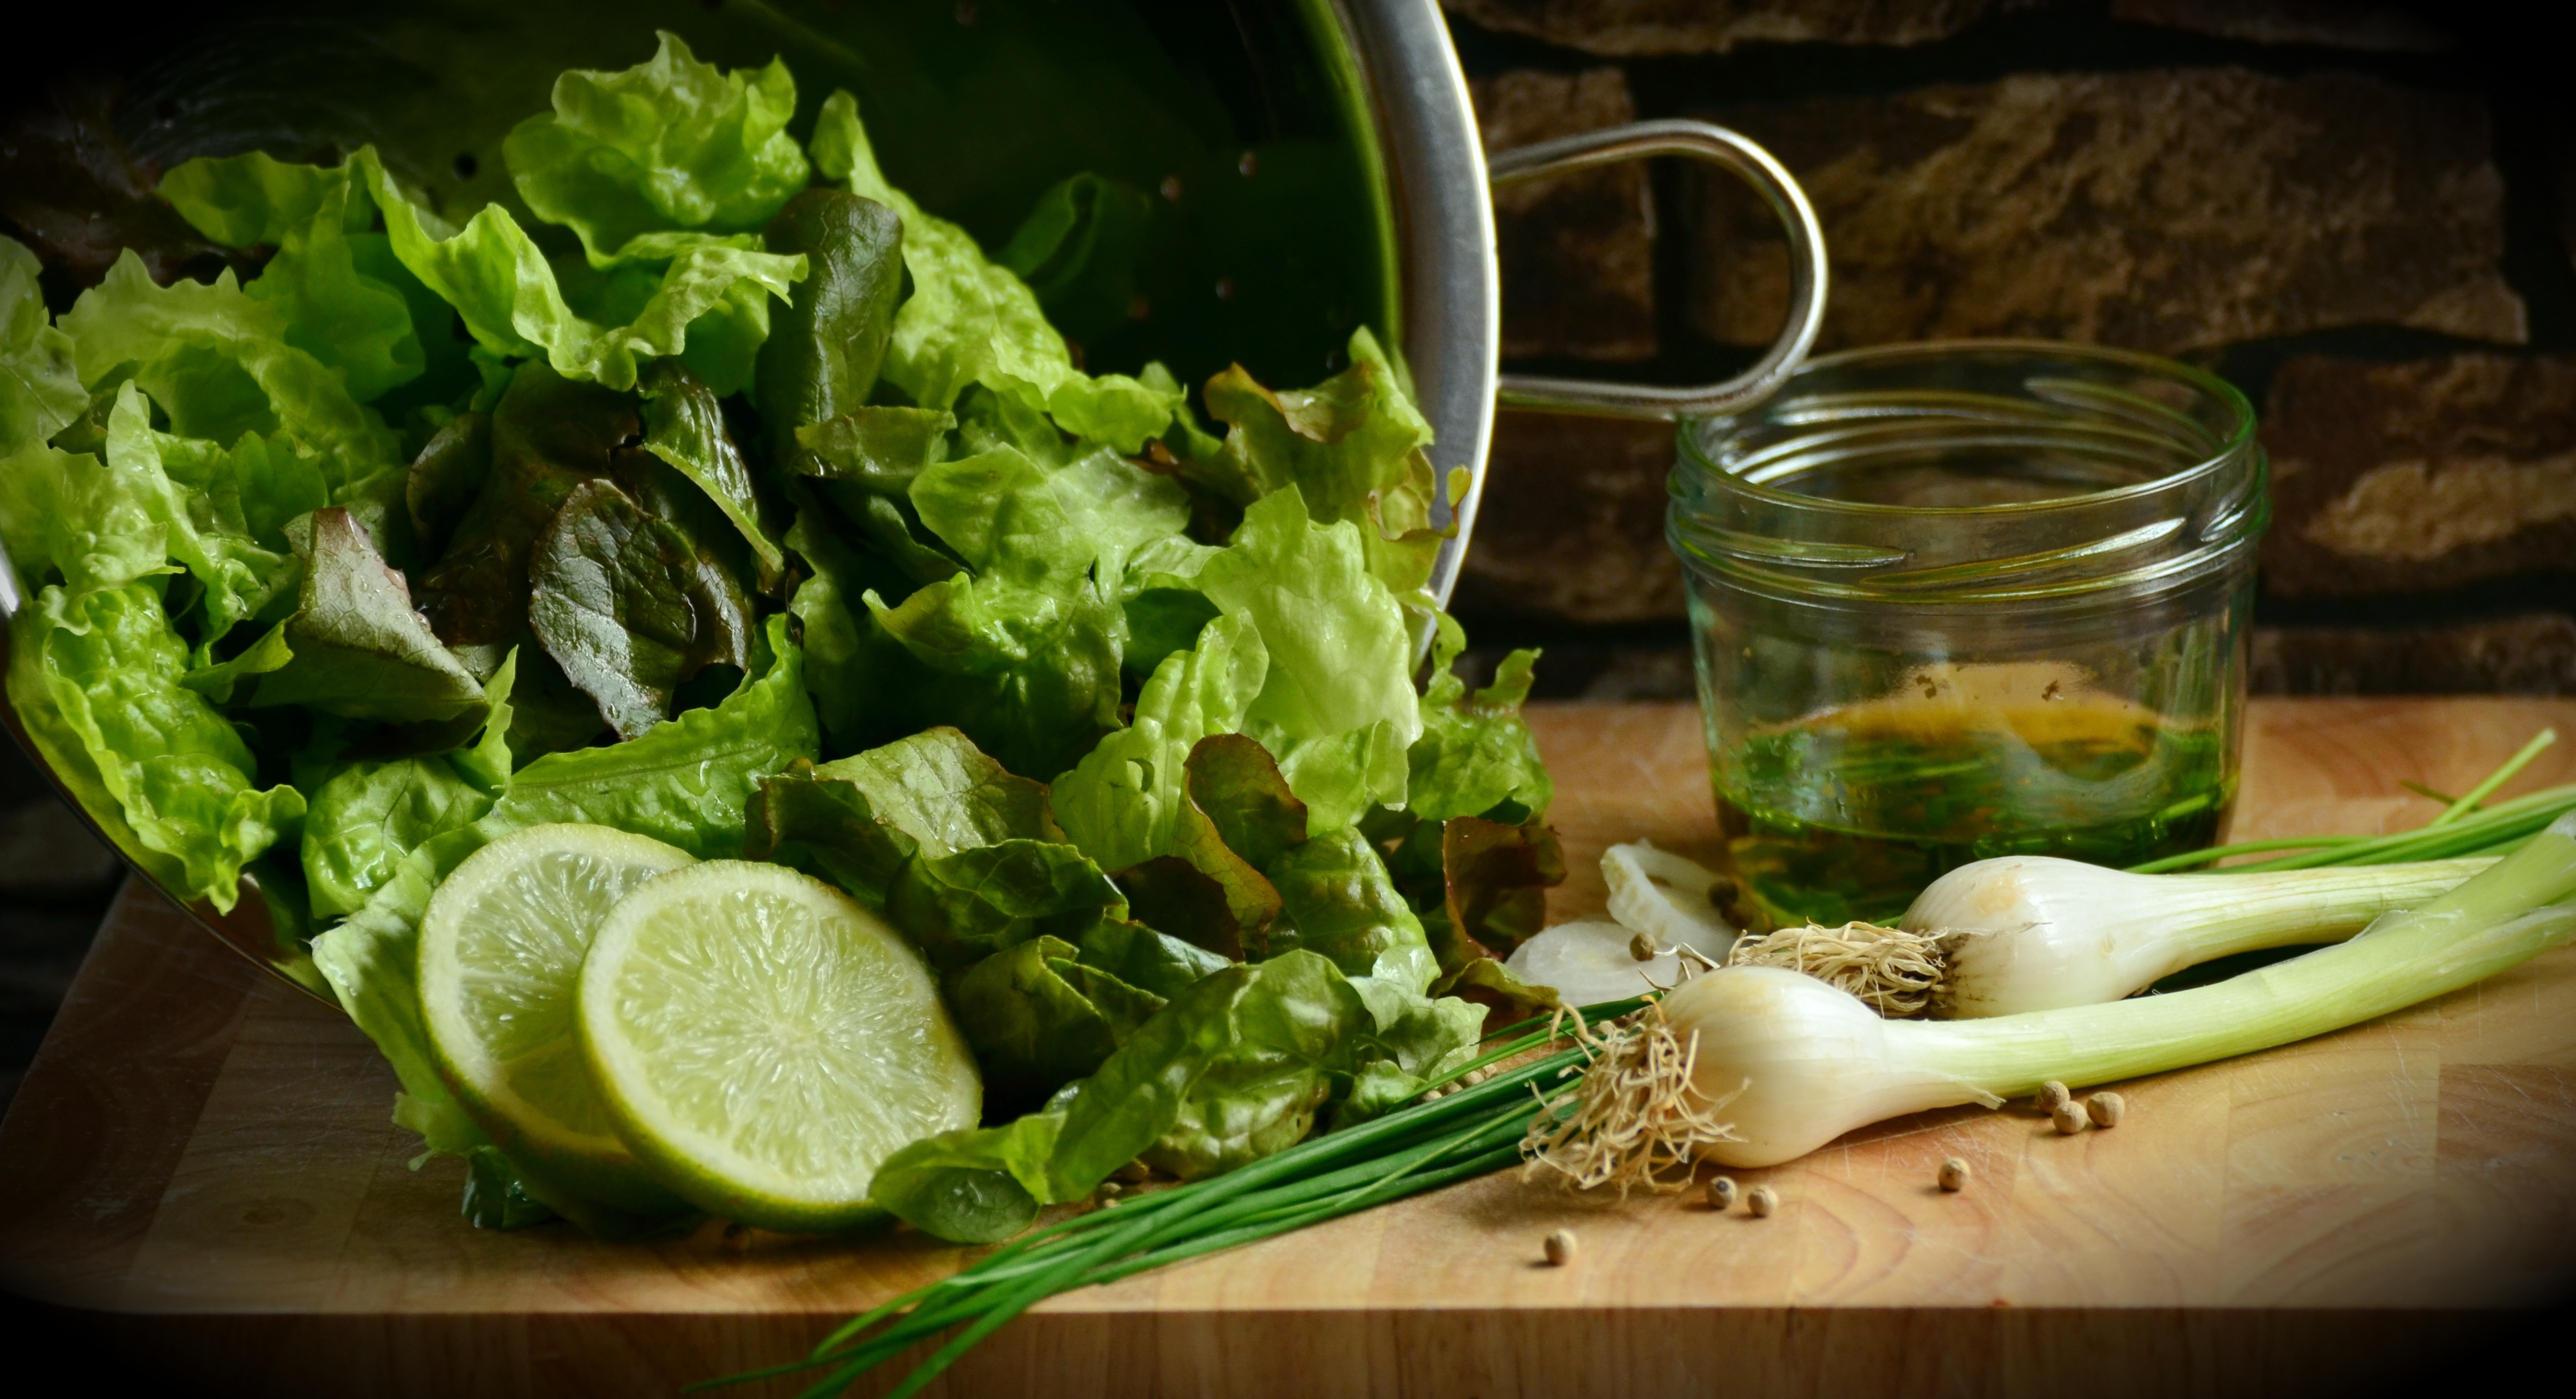
dish, food, salad, harvest, herb, produce, vegetable, kitchen, healthy, eat, preparation, green salad, vitamins, frisch, ingredients, lettuce leaves, spring onions, plucking salad, lime slices, leaf vegetable